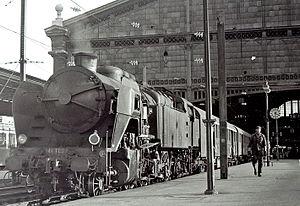
La ligne H du Transilien, plus souvent simplement dénommée ligne H, est une ligne de trains de banlieue qui dessert le nord-ouest de l'Île-de-France, essentiellement le département du Val-d'Oise. Elle relie Paris-Nord à Luzarches, Pontoise et Persan - Beaumont par Montsoult - Maffliers et par Valmondois. Elle comporte également une branche transversale reliant Pontoise à Creil par Valmondois et Persan - Beaumont.
Le dépôt des Joncherolles est un technicentre de la Société nationale des chemins de fer français situé à 8 km de la gare de Paris-Nord sur le territoire de la commune de Villetaneuse, dans le département français de la Seine-Saint-Denis.
Il s'agit des locomotives acquises par les anciennes compagnies et réformées avant la création de la SNCF le 1ᵉʳ janvier 1938.
La gare de Paris-Nord, dite aussi gare du Nord, est l'une des six grandes gares terminus de la SNCF à Paris. Elle constitue la tête de ligne parisienne du réseau ferroviaire desservant le Nord de la France, ainsi que les pays limitrophes. Du fait de la proximité de la Belgique, des Pays-Bas, de la Grande-Bretagne et de l'Allemagne, elle a toujours possédé une vocation internationale marquée, avant de voir son trafic régional se développer fortement. Elle a accueilli plus de 292 millions de voyageurs en 2018, en comptant également le trafic du RER B. Elle est souvent considérée comme la première gare européenne, et la troisième mondiale, en termes de fréquentation.
Les Mikado de la série Nord 4.1201 à 4.1272 sont des locomotives-tender de la Compagnie des chemins de fer du Nord. Elles étaient utilisées pour la desserte des lignes de la banlieue nord de Paris.